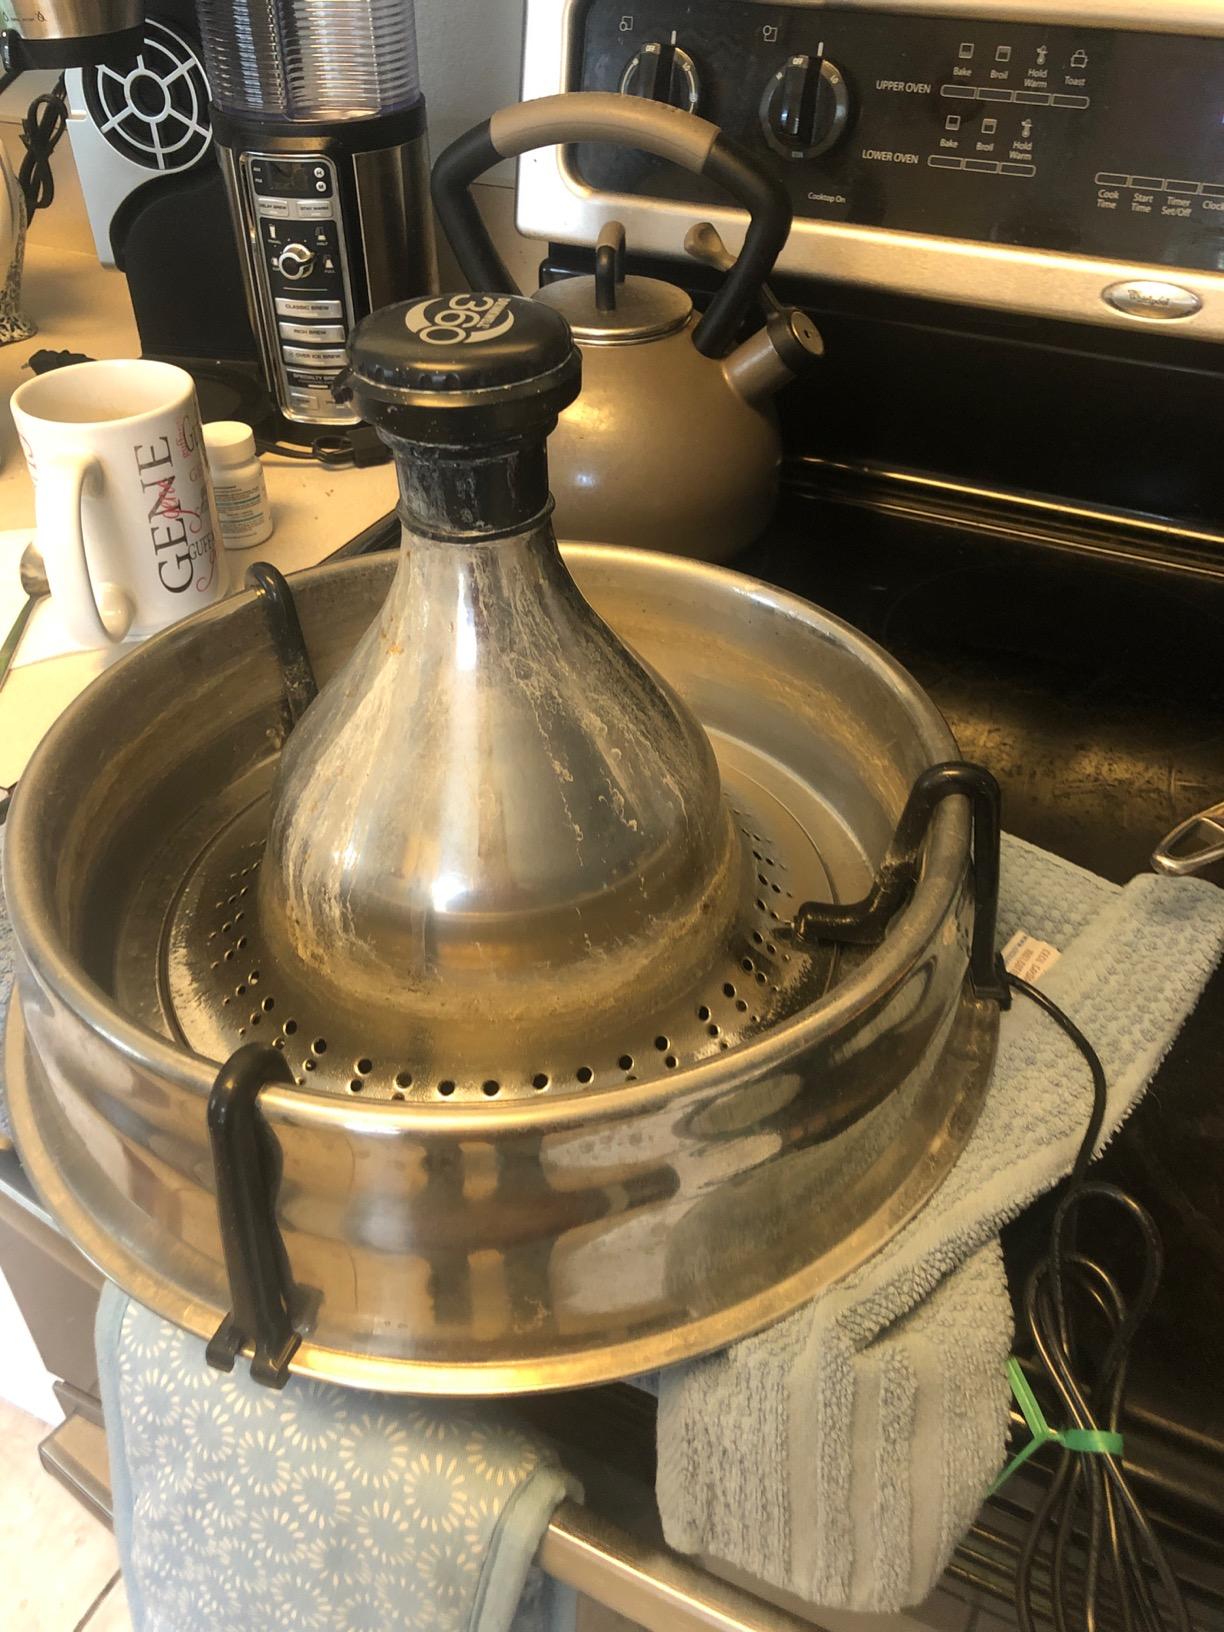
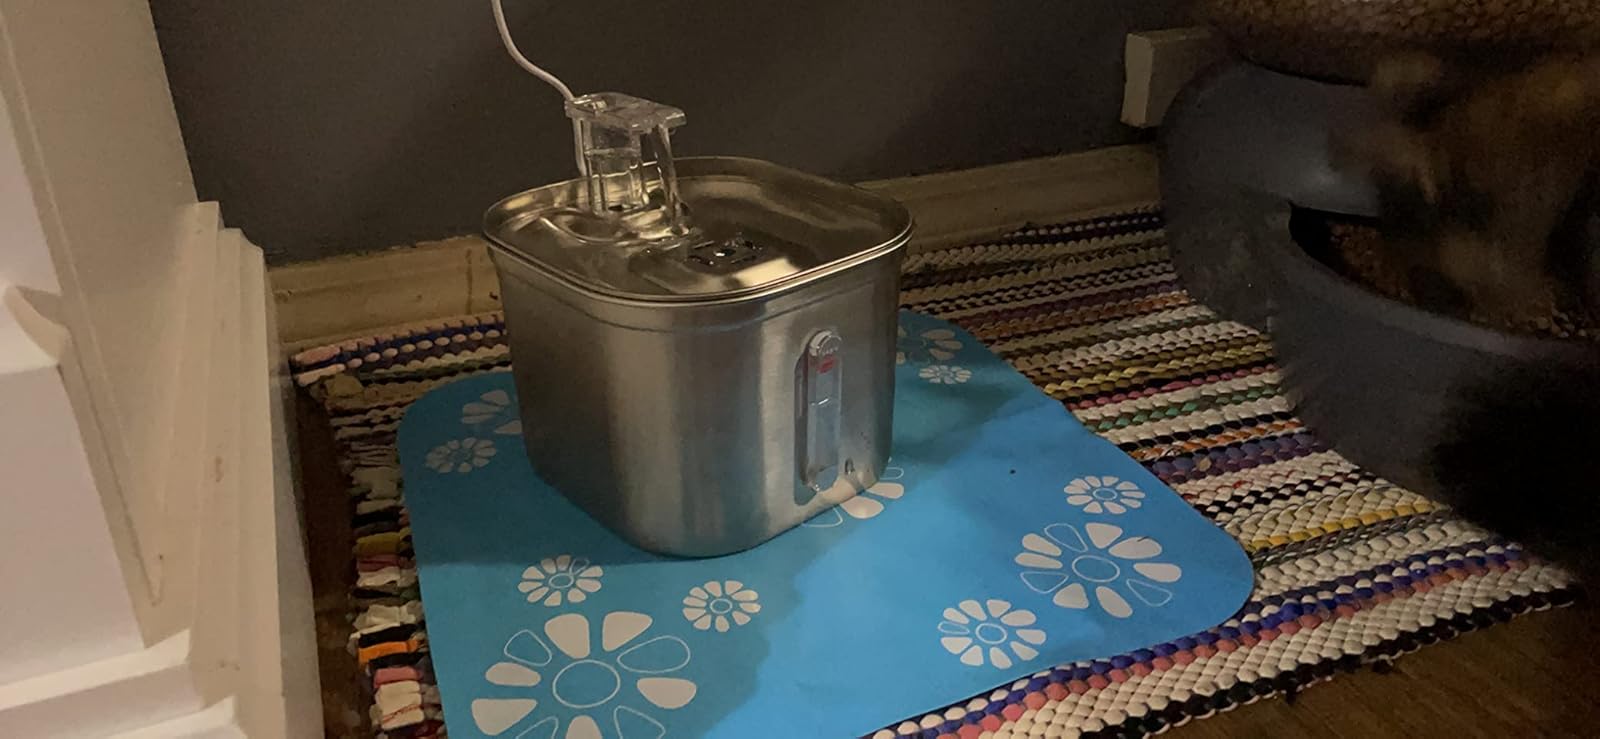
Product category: items_bowl
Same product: no